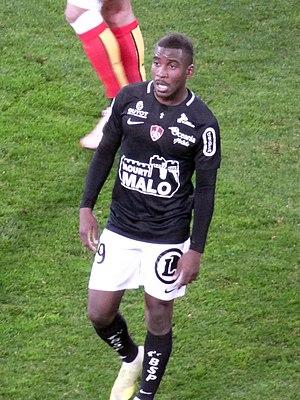
Ferris N'Goma lors du match RC Lens / Stade brestois, le 4 décembre 2018, comptant pour la dix-septième journée du championnat de France de football de Ligue 2 2018-2019, au Stade Bollaert-Delelis.
Ferris N'Goma, né le 15 juin 1993 à Limoges, est un footballeur français qui évolue au poste d'ailier gauche au Stade brestois.